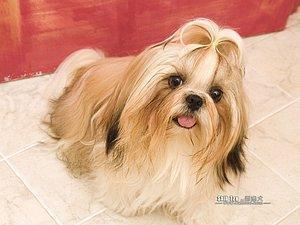
Shih-Tzu